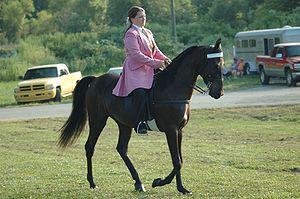
La liste des chevaux d'État des États-Unis présente les douze chevaux retenus officiellement par certains États des États-Unis. Le plus ancien a été proposé en 1961 pour le Vermont, et les deux plus récents le furent en 2010 pour la Caroline du Nord et la Caroline du Sud.